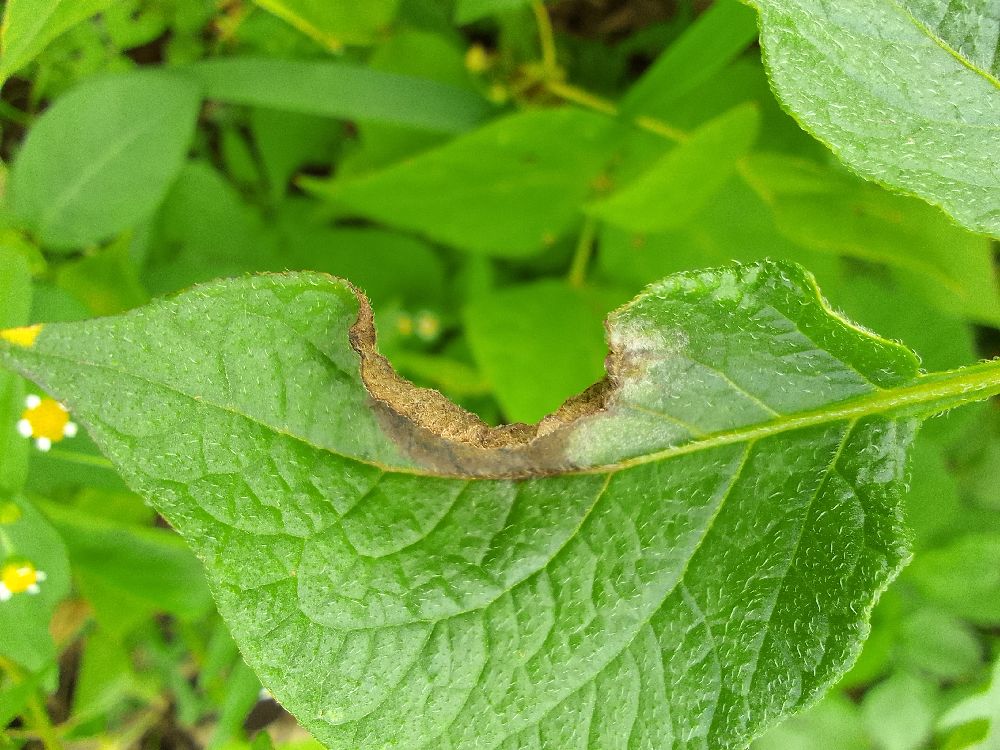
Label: Late blight